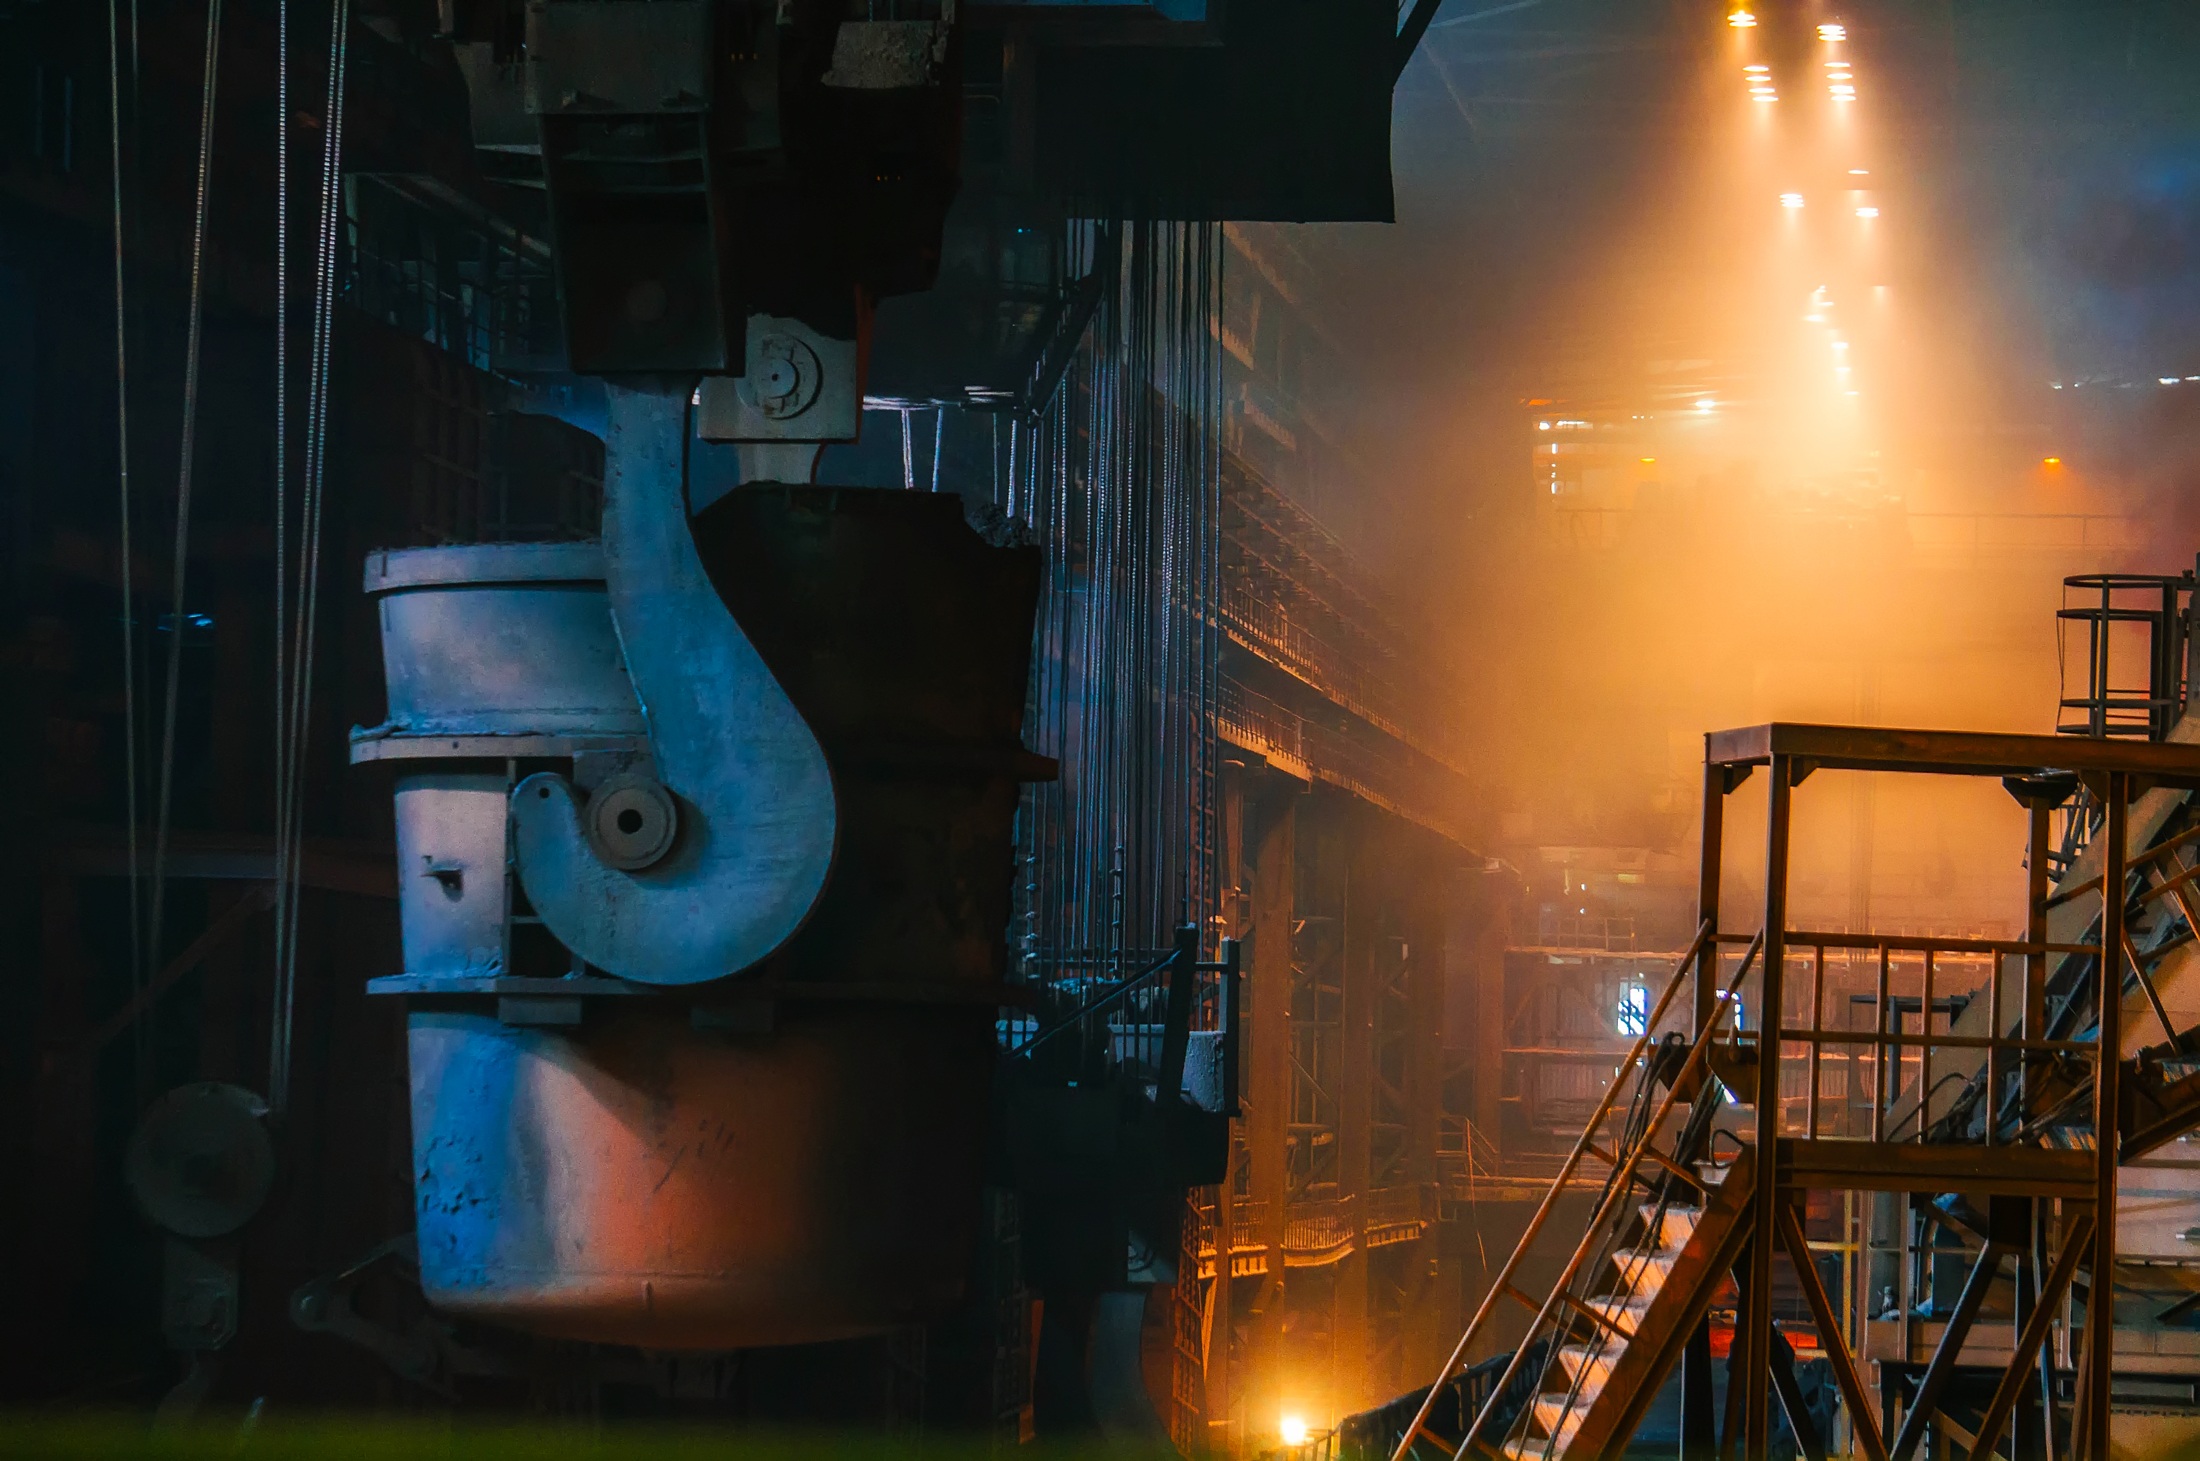
light, plant, night, interior, steel, equipment, metal, fire, machine, factory, darkness, industry, electricity, manufacturing, inside, welder, hot, iron, production, manufacture, heavy, molten, electrical supply